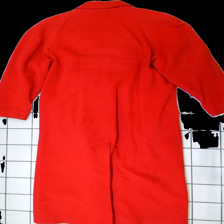
View: back
Type: Winter jacket
Category: Ladies
Brand: Not in the list
Brand text on label: johan skoglund
Colors: Red
Material: 100% silk
Cut: Regular, Long
Season: Winter
Stains: Minor
Damage location: bottom right
Damage 2 location: top center
Damage 3 location: bottom left
Price range: 50-100
Recommended usage: Reuse
Description: vinterjacka, någon lös tråd och lite smutsig på insida längst ner